Alan Wood (author)

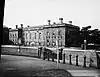
Sydney Grammar School, early 20th century

Born in Chatswood, New South Wales, a suburb of the Lower North Shore of Sydney, Australia, Wood was the son of George Arnold Wood, a historian, and his wife Madeline Whitfeld. His older brother Frederick Wood later became professor of history at Victoria University College in Wellington, New Zealand.